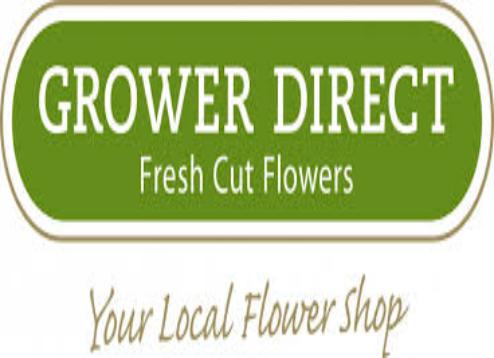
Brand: Growers Direct
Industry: Food